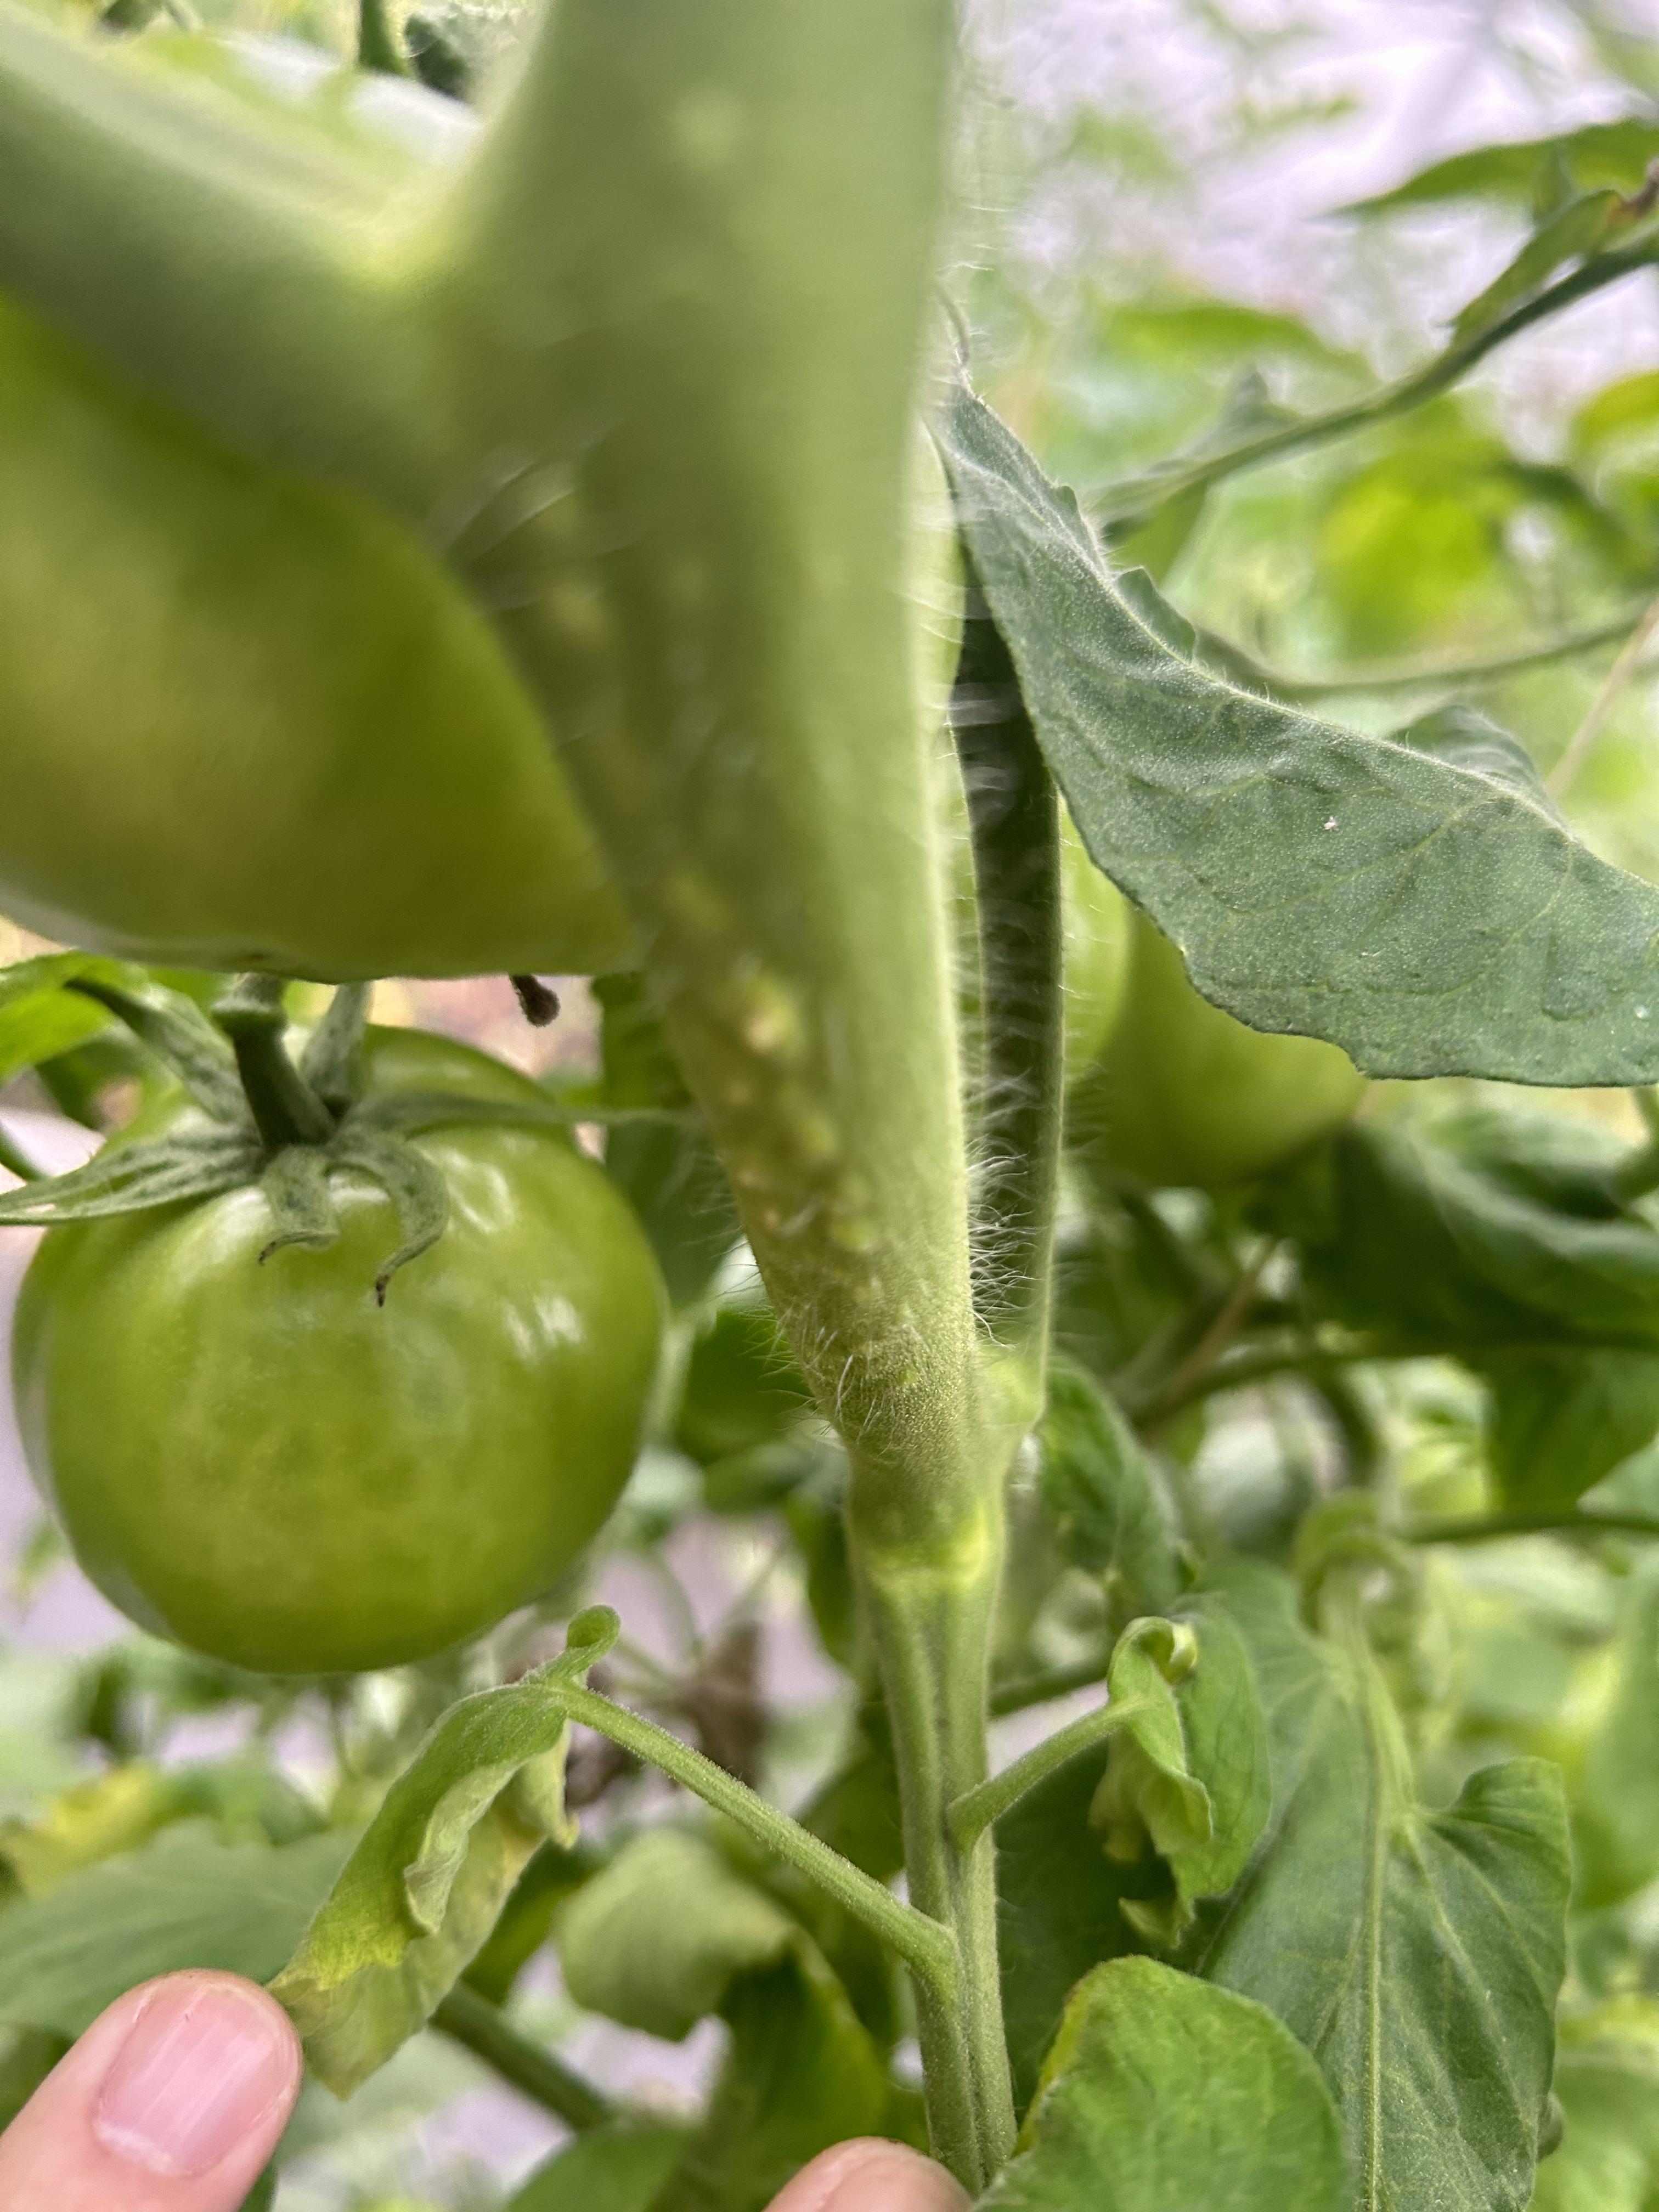
Disease: Wilt